Formal semantics (natural language)

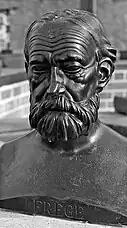
Gottlob Frege developed predicate logic and used it to analyze natural language arguments.

Formal semanticists often represent truth conditions using propositional or predicate logic. Propositional logic employs letters like formula_1 and formula_2 to represent simple statements. These can be combined to form complex formulas using logical connectives such as formula_3 (and), formula_4 (or), and formula_5 (if...then). For example, using the method of indirect interpretation, the sentence "Alice is happy and Bob is rich" can be translated into propositional logic with the formula formula_6, where formula_1 stands for "Alice is happy" and formula_2 stands for "Bob is rich". Of key interest to semantic analysis is that the truth value of these compound statements is directly determined by the truth values of the simple statements. For instance, the formula formula_6 is only true if both formula_1 and formula_2 are true; otherwise, it is false.